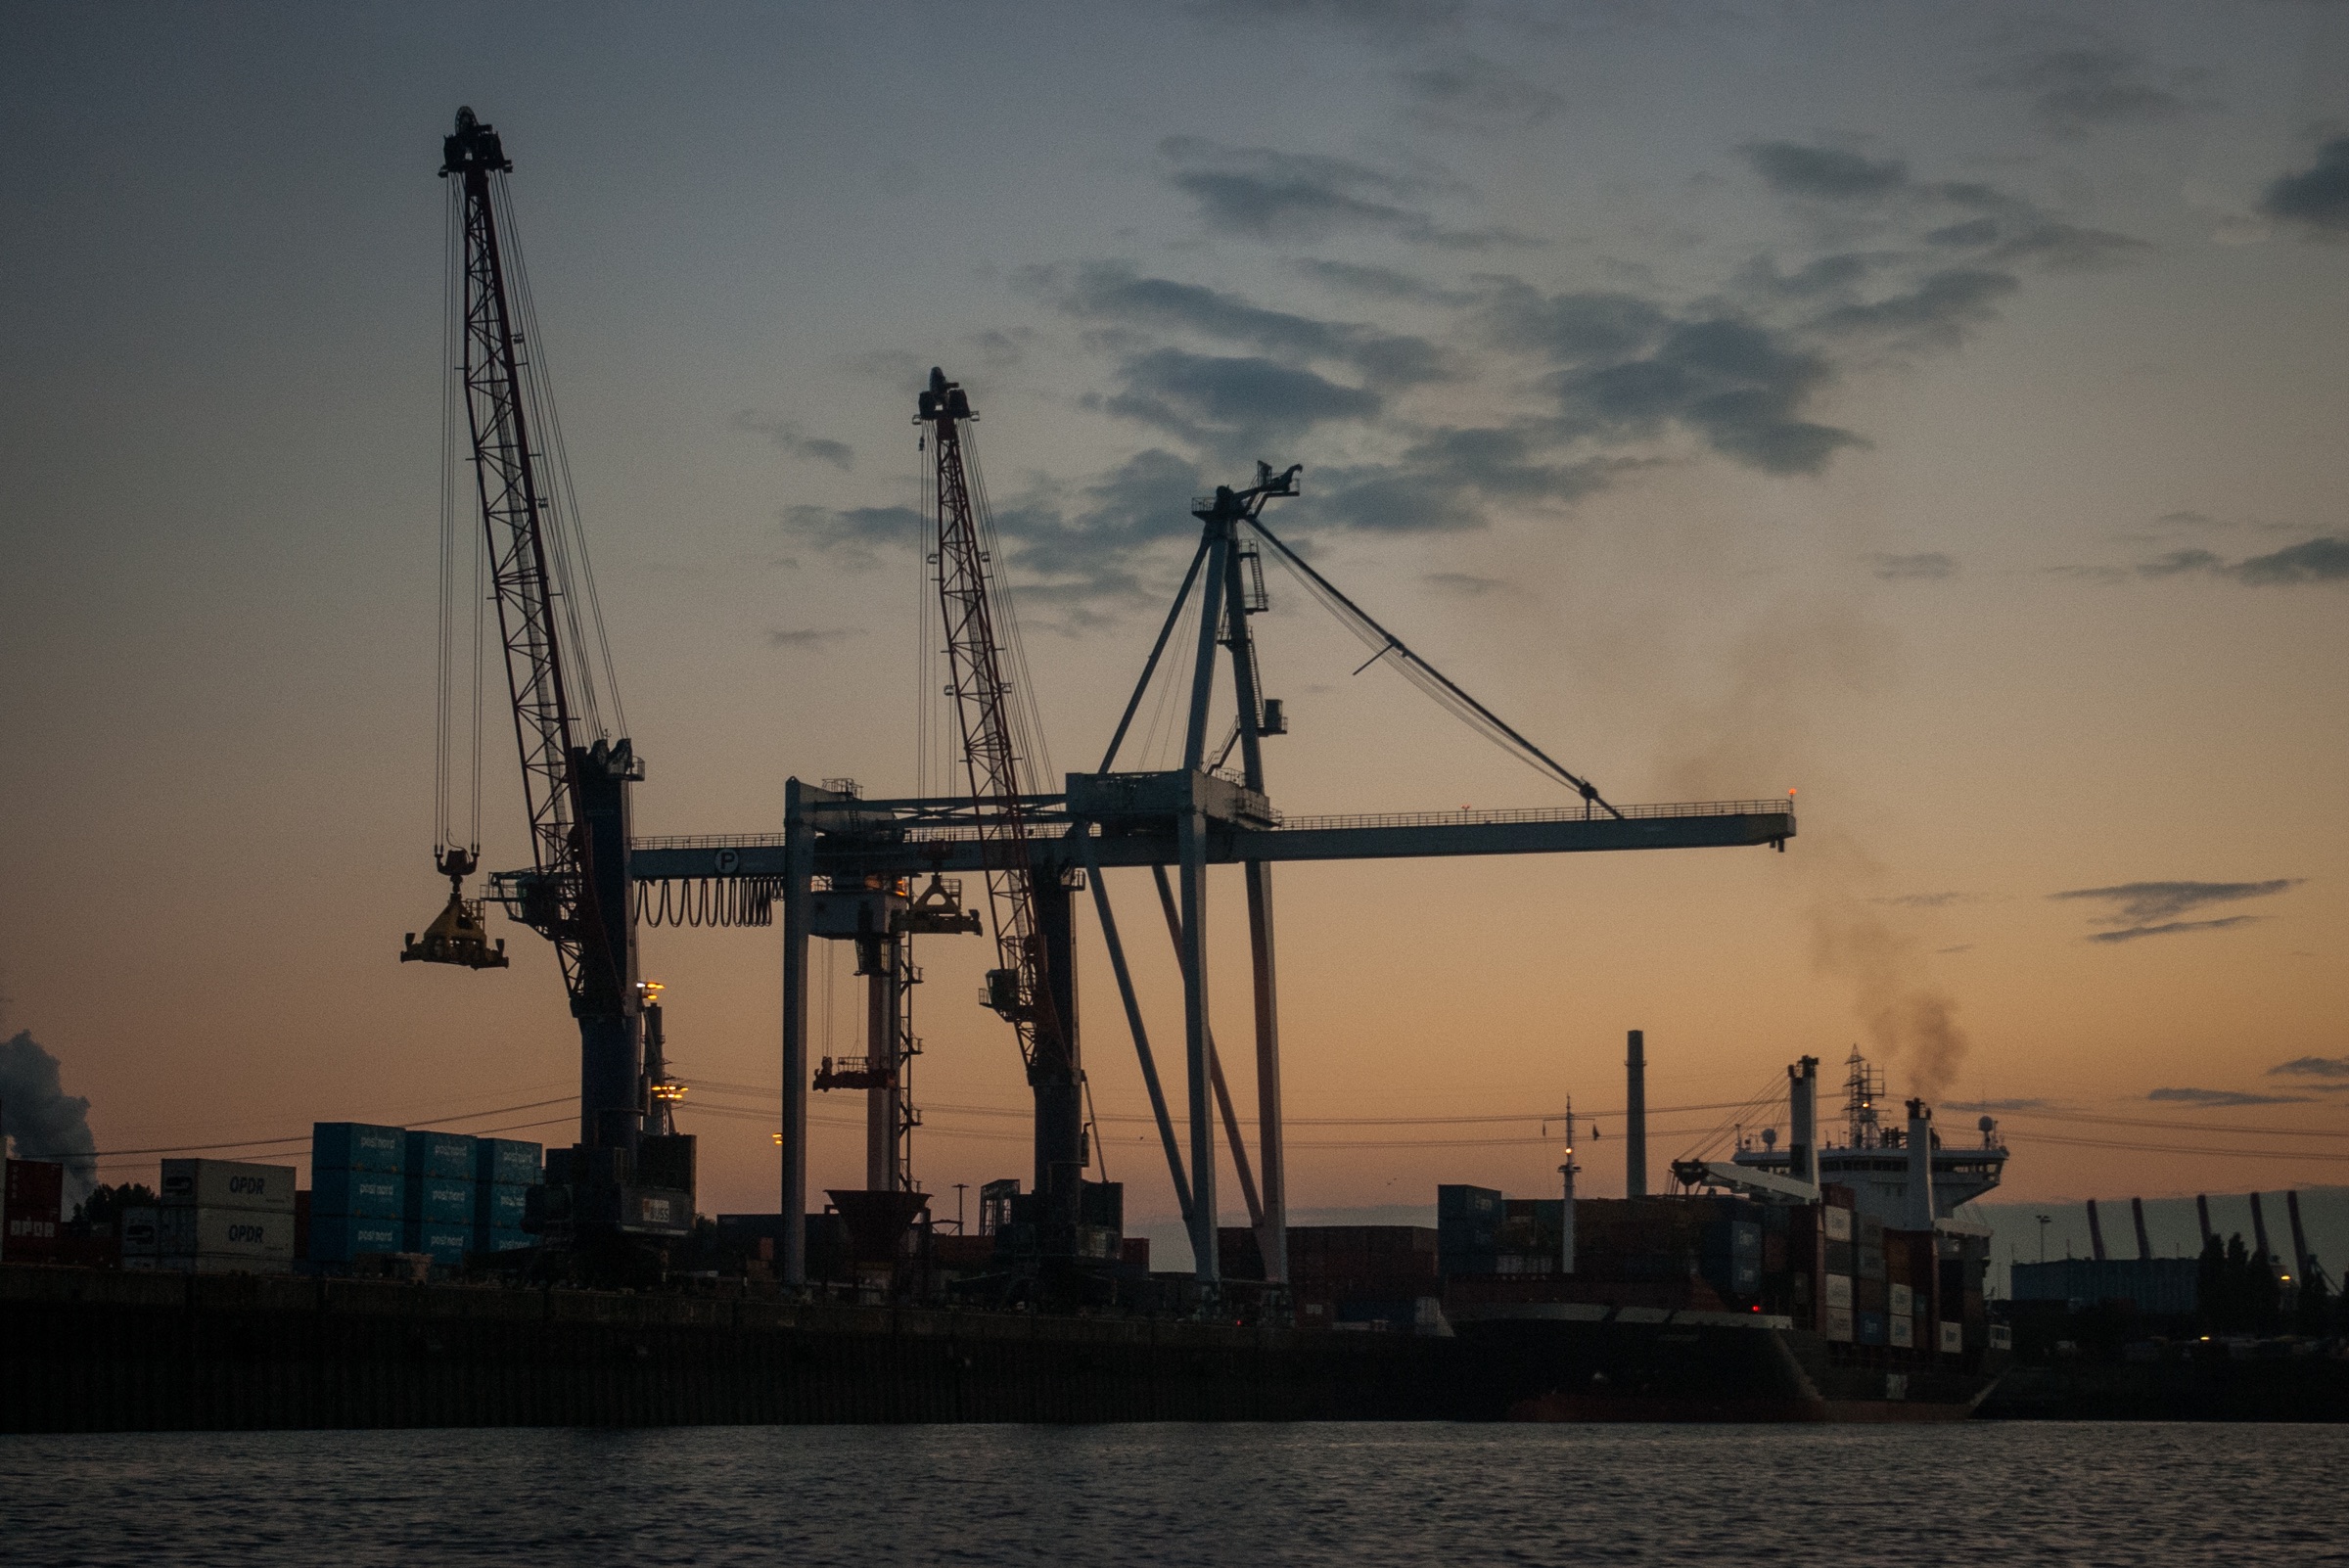
sea, sunset, dusk, evening, vehicle, mast, harbor, industry, port